List of Liberty ships (R)

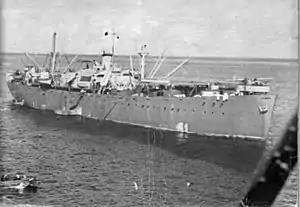
USAT "Major General Herbert A. Dargue"

was built by J. A. Jones Construction Company, Panama City. Her keel was laid on 7 January 1944. She was launched on 4 March and delivered on 10 April. To the United States Army and renamed "Major General Herbert A. Dargue". Returned to United States Maritime Commission (USMC) in 1942 and renamed "Rebecca Lukens". Laid up in the James River. She was scrapped at Wilmington, North Carolina in September 1970.